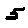
Label: 5